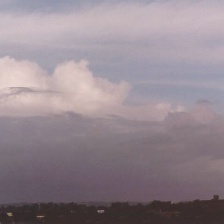
Cloud type: Stratocumulus